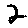
Label: 2